King James VI Golf Club

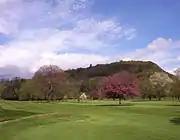
King James VI Golf Club

King James VI Golf Club, located in Perth, Scotland, is a private golf course also open to visitors. The River Tay setting is notable as it is the country's only self-contained course on a river island. The Island course is only accessible by foot by a side-walk on the side of a train bridge crossing the River Tay.